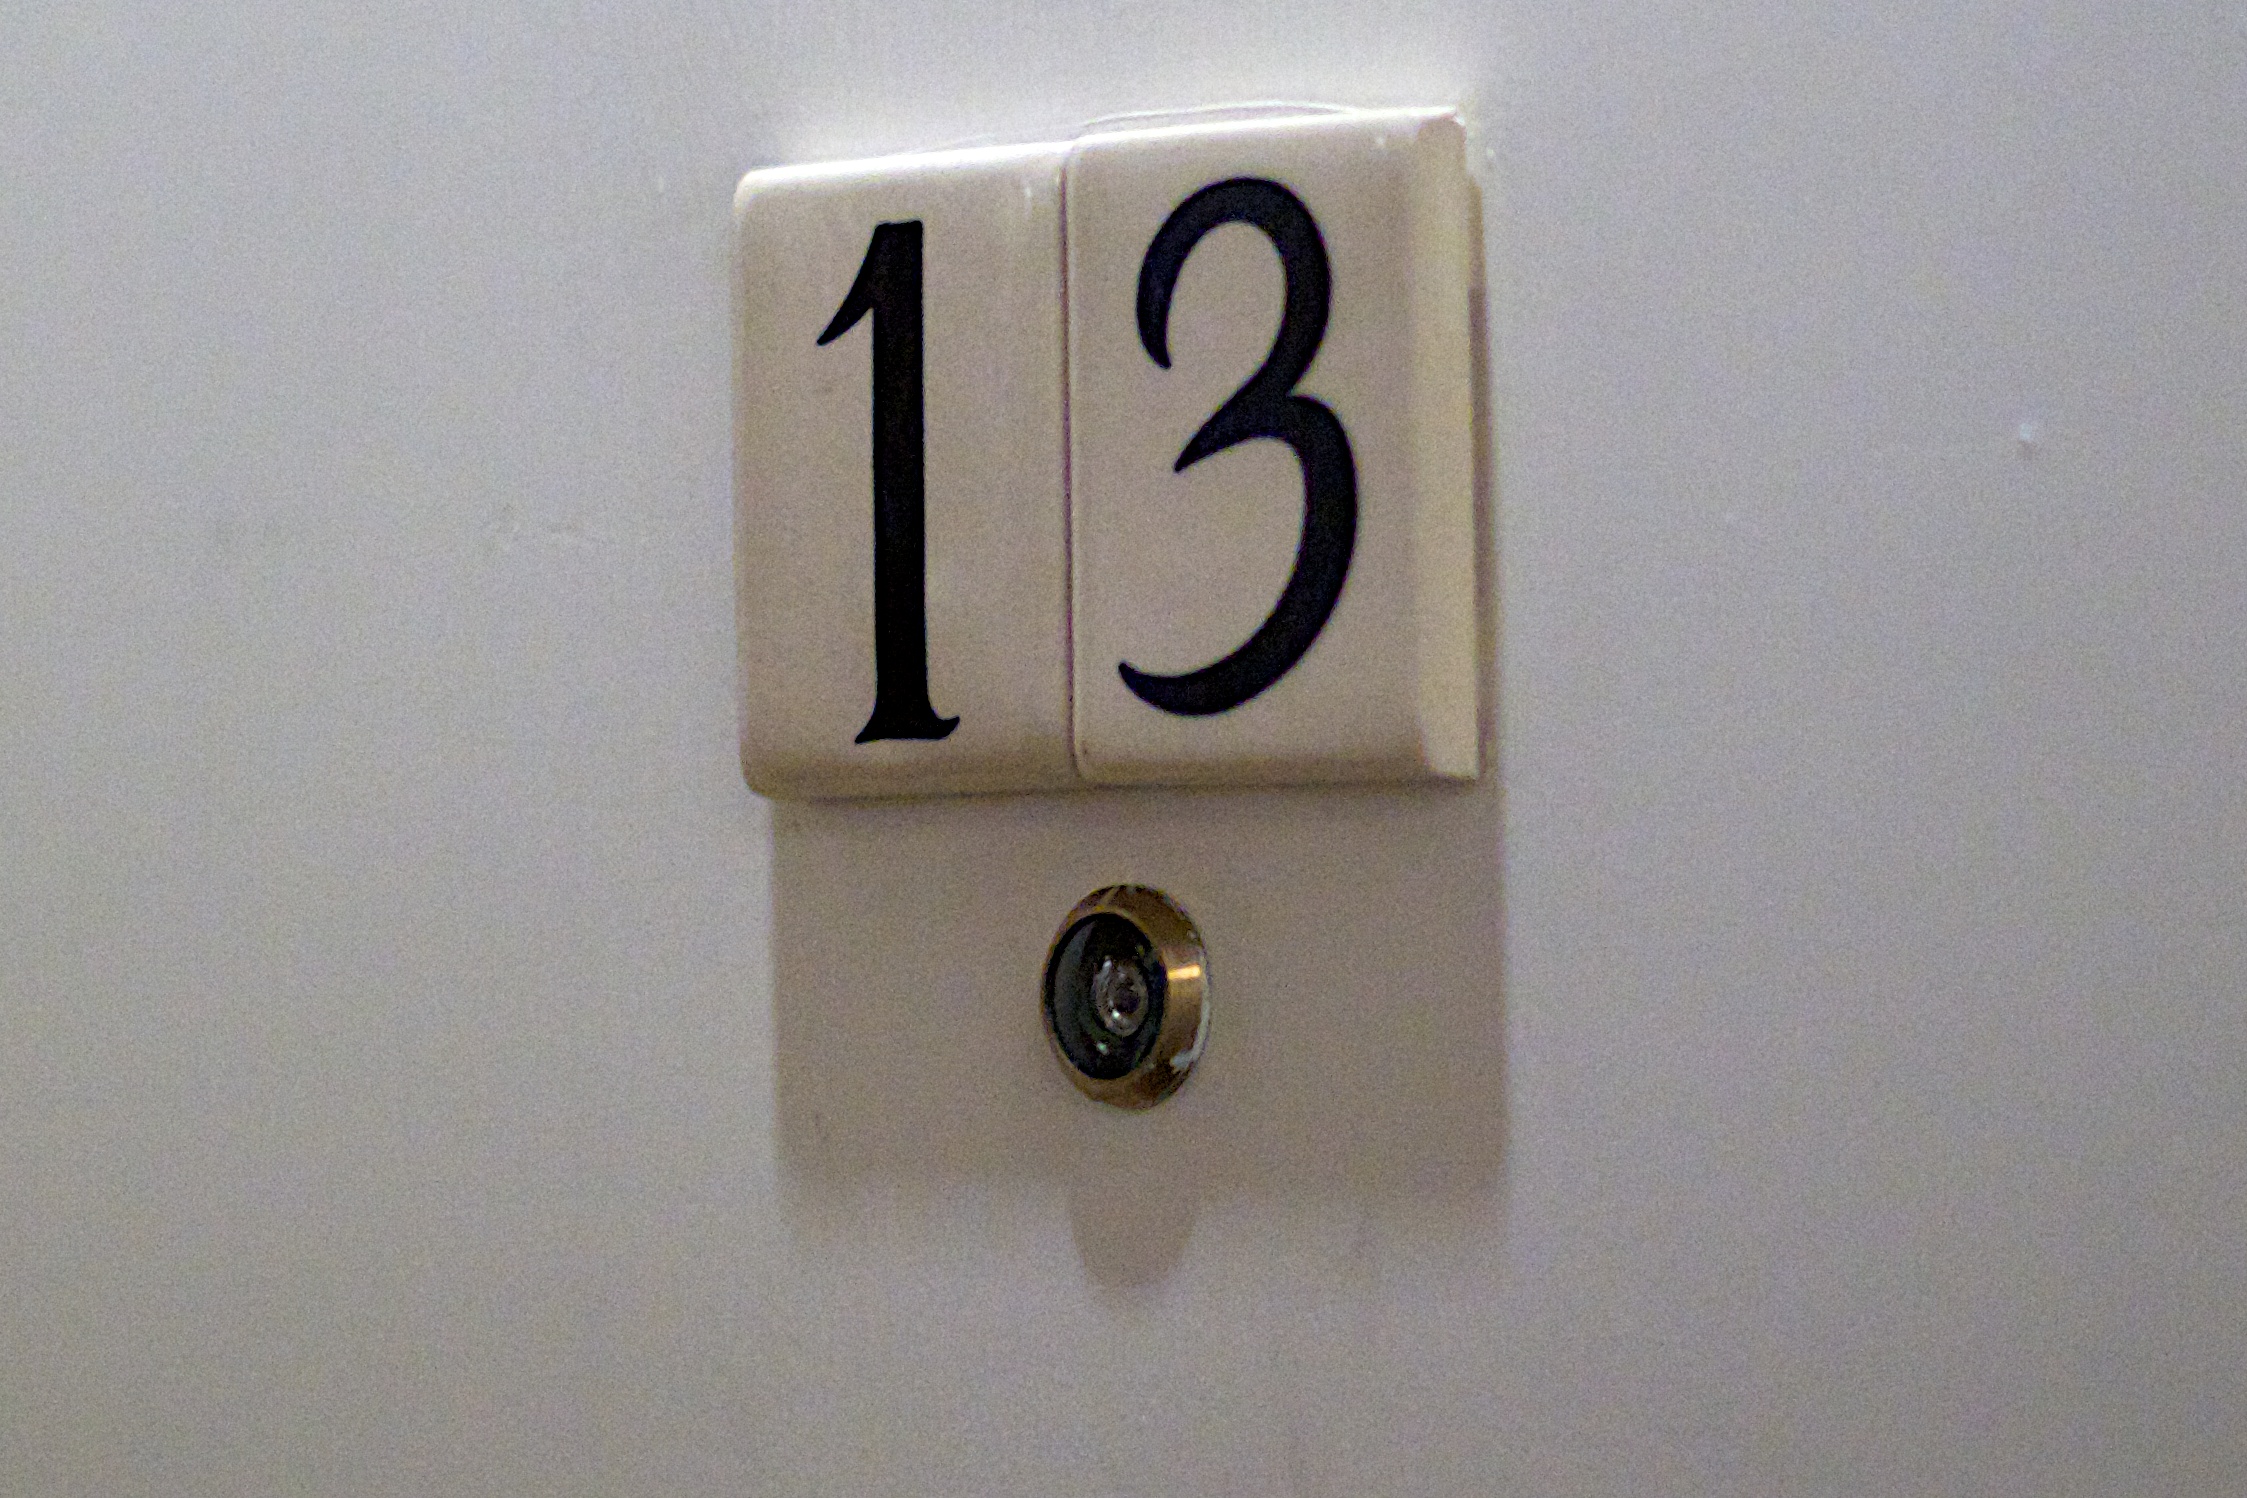
number, symbol, shape, 13, lucky, fashion accessory